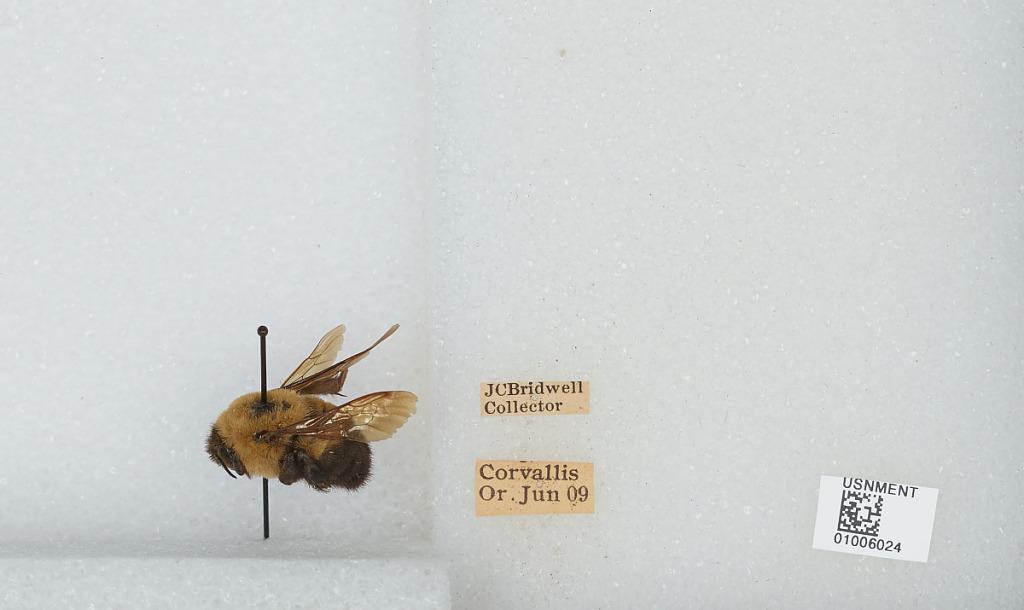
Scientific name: Bombus (Separatobombus) griseocollis (De Geer)
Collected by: J. Bridwell
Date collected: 1909-6-
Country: United States
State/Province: Oregon
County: Benton
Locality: Corvallis
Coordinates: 44.5667, -123.283